Meteorological history of Hurricane Georges

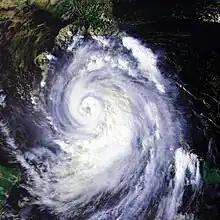
Hurricane over the Florida Keys. The storm contains a prominent eye feature, with well-defined rainbands.

Later on September 23, the storm entered the Windward Passage, maintaining a broad circulation with well-defined banding and an eye-like feature. Little change occurred during the day; the storm made its fifth landfall near Guantanamo Bay, Cuba with winds of . The storm began to take a more northwesterly track in response to a mid- to upper-level high-pressure area to the northeast and a mid- to upper-level low over the Yucatán Peninsula. Throughout its passage across Cuba, Georges maintained a well-defined outflow pattern despite having an ill-defined center. By September 24, the storm moved over water north of Cuba, and the eyewall quickly began to redevelop.